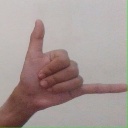
अक्षर: द